Rumyantsev Museum

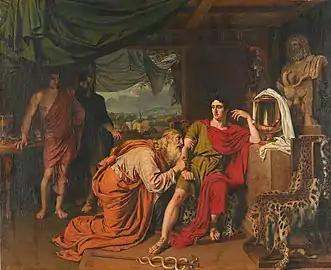
From the collections of Soldatyonkov, Ivanov's "Priam asks Achilles to return Hector's body" found its way into the museum collections in 1901.

The official founding date of the Moscow Public Museum and Rumyantsev Museum (MPRM) is 19 June 1862 when the regulations related to it were passed. While some collections such as the zoological collection were transferred to Moscow University, the Rumyantsev Museum, at the turn of the century, had a library and departments for antiquities, paintings, and ethnography among others. Katia Dianina of the department of Slavic Languages and Literatures of the University of Virginia writes that the shift of the museum to Moscow and its opening was the beginning of the city's "cultural renaissance".